Percelle Ascott

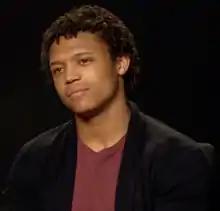
Ascott in 2018

Percelle Ascott (born 10 June 1993) is a Zimbabwean-British actor and writer. He is known for his roles in the CBBC series "Wizards vs Aliens" (2012–2014) and the Netflix series "The Innocents" (2018). As a trio, Ascott collaborated with Joivan Wade and Dee Kaate on the web comedy "Mandem on the Wall" (2011–2013), the E4 series "Youngers" (2013–2014), and the film "The Weekend" (2016).